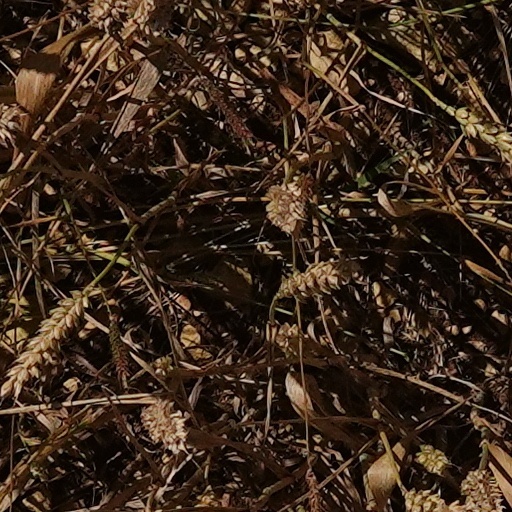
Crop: wheat